Margyricarpus

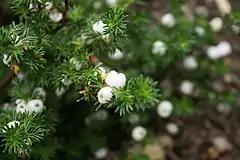

Margyricarpus is a genus of flowering plant in the family Rosaceae, native to South America.